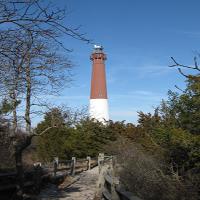
Weather: sun or clear